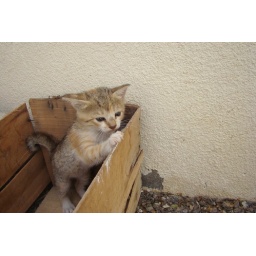
the cat is standing in the box